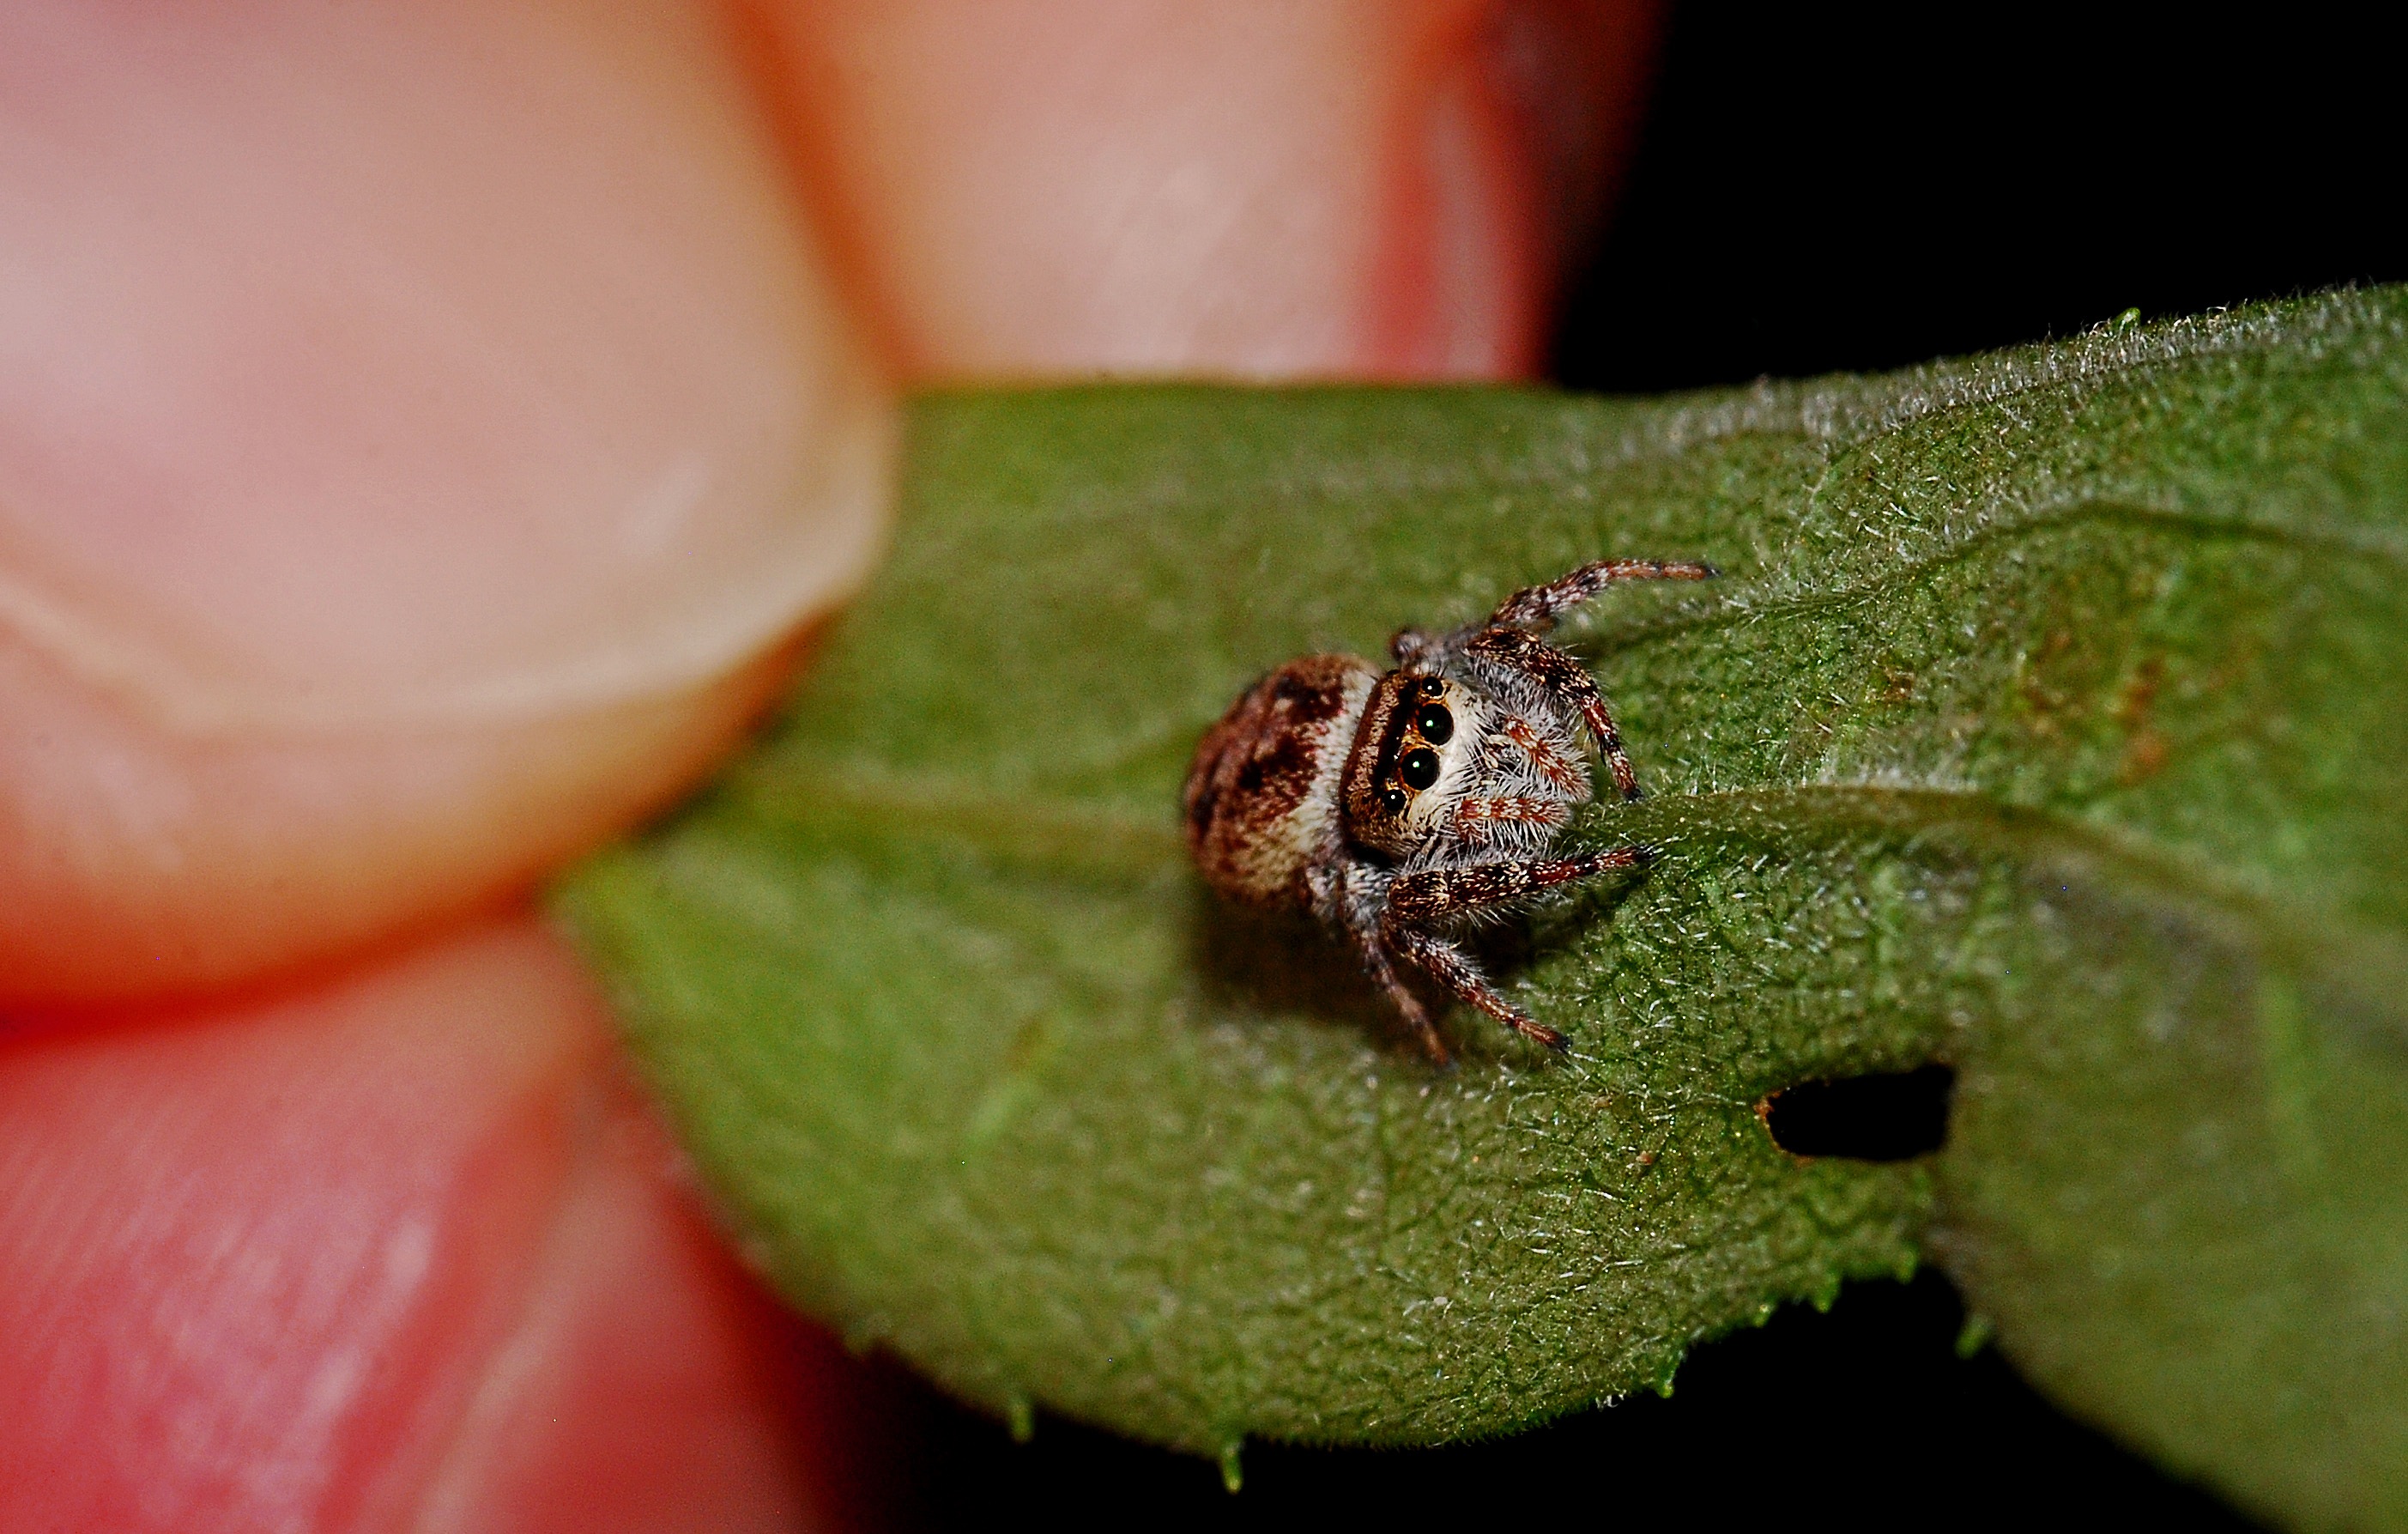
nature, photography, leaf, flower, jumping, wildlife, insect, macro, bug, fauna, invertebrate, close up, spider, zoology, arachnid, macro photography, arthropod, leaf beetle, true bugs